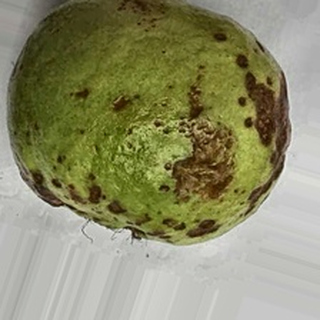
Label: guava_anthracnose